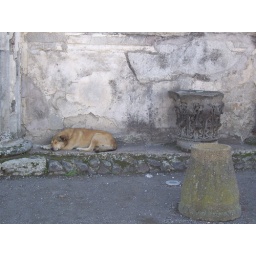
The first dog we met, sleeping in the shade of the Basilica walls.